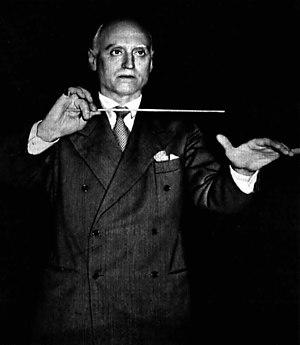
Victor de Sabata est un chef d'orchestre et un compositeur italien.